Juul Haalmeyer

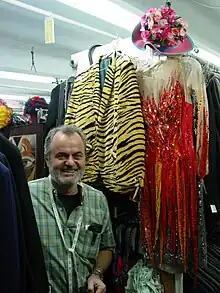
Haalmeyer in 2002

Julius Anton Haalmeyer (May 17, 1949 – February 28, 2025) was a Dutch-Canadian costume designer, best known for doing costume design on several iterations of "SCTV". Haalmeyer also worked as a costume designer for many movies, television shows, theatre productions, concerts wardrobes for various artists and specials like "Bridge to Silence", "All My Sons", "Long Day's Journey into Night", "Noddy", the "Shining Time Station" Family Specials, "Mr. Conductor's Thomas Tales", "Diamonds", "", and "Ghostwriter".